Murray Roberts & Co

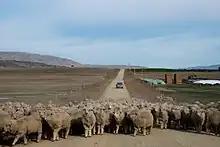
Patearoa

Merchandise traded by the company included liquor, "ERG" car batteries, and "India" tyres (from Scotland), wholesale grocery for clients and for retailers in large rural towns, and general farm requirements such as fencing wire and "Coopers" sheep dip.